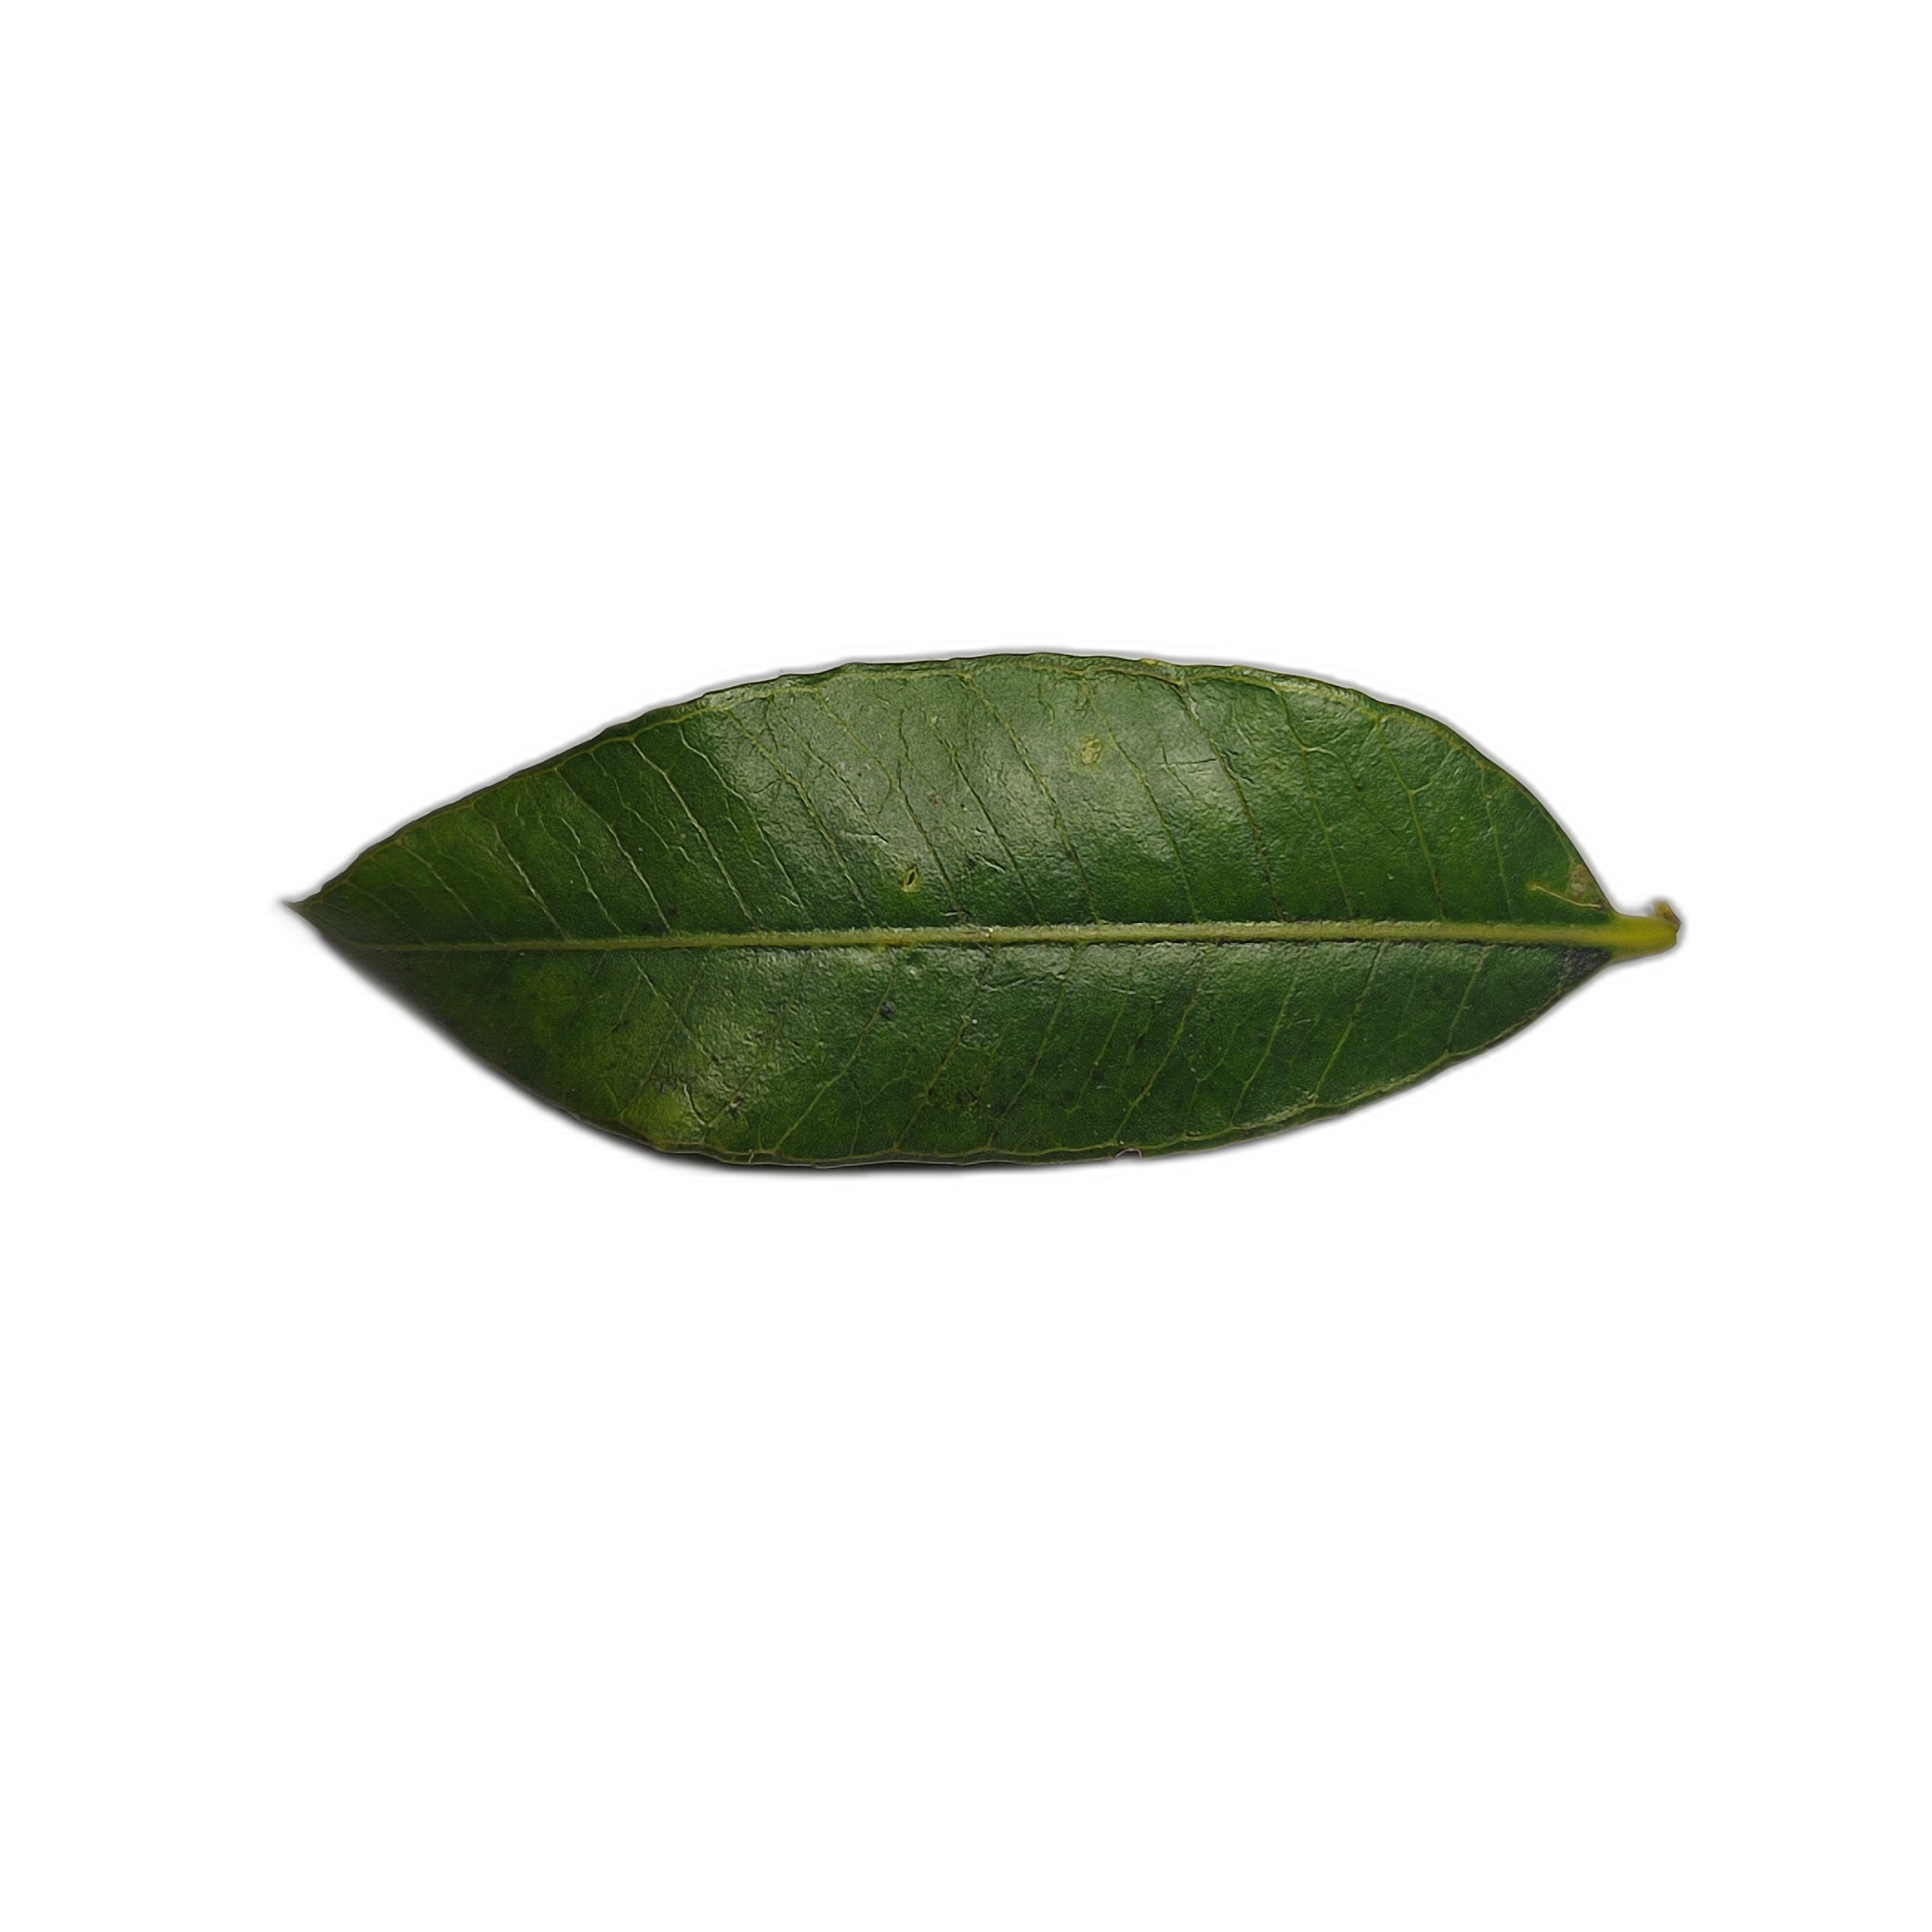
Label: healthy